Emil Cauer the Younger

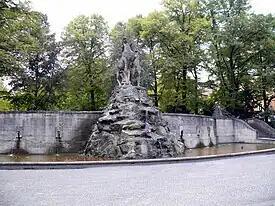
The Siegfried Fountain

His first lessons were in his father's studio, followed by studies in Rome, from 1886 to 1887, at the workshop belonging to his uncle, Robert. In 1888, he went to Berlin, where he completed his studies with Otto Lessing at the . After that, he worked as a freelance sculptor, which included several stays in the United States, in St. Louis, where his family had professional connections. From 1893, he divided his time between Berlin and Bad Kreuznach.